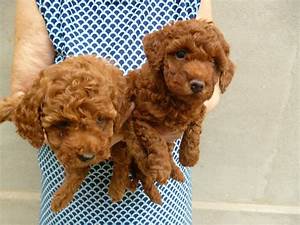
Label: dog